Mio Shirai

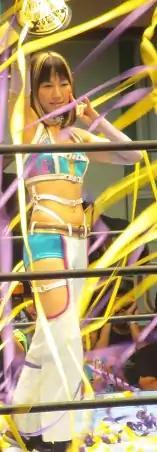
Shirai as one half of the Wave Tag Team Champions in August 2015

On February 14, her 27th birthday, Shirai presented the second M.I.O event in Shinjuku Face, which saw her lose to her sister Io in a main event singles match. This marked the first time in three years that the two sisters had wrestled in the same match. Two days later, Shirai held a press conference, where she announced that she would be retiring from professional wrestling due to issues with her neck, wrestling her final match at the fifth M.I.O event on September 20. On March 1, Shirai lost the Union FTE World Championship to Cherry in her third defense. In early 2015, Shirai and Misaki Ohata received two shots at the Wave Tag Team Championship, but were both times defeated by the defending champions, Las Aventureras (Ayako Hamada and Yuu Yamagata). A third title match between the two teams took place on March 15 and saw Shirai and Ohata become the new champions. Immediately afterwards, Shirai announced she was cashing in her Zan1 shot at the Wave Single Championship, held by Hamada, but was defeated in that title match. Six days later, Shirai won another tag team title, when she and Tsukushi defeated .STAP (Maki Narumiya and Risa Sera) to win the International Ribbon Tag Team Championship. Shirai and Ohata made their first successful title defense on April 19 against Kaho Kobayashi and Tsukasa Fujimoto. On May 9, the third M.I.O event featured Shirai retiring her Kaguya character, following a time-limit draw with Ayako Hamada. On June 7, Shirai defeated Akino with help from her Seikigun stablemates to win the Oz Academy Openweight Championship for the first time. After the match, Shirai confronted Akino's MK4 stable and proclaimed that she would relinquish the title if she ever lost to any member of the stable. Later that same day, Shirai faced Oz Academy Tag Team Champion and MK4 member Kaho Kobayashi in a non-title match at an event co-produced by Oz Academy and Pro Wrestling Wave. Following outside interference from Tomoka Nakagawa, Shirai was pinned by Kobayashi and, as a result, relinquished the Oz Academy Openweight Championship, ending her reign at only four hours and two minutes. On June 17, Shirai won yet another title, when she defeated Hibiscus Mii to regain the Union FTE World Championship. The fourth M.I.O event took place on June 19 and saw Shirai lose to Arisa Nakajima in the main event. On June 24, Shirai and Tsukushi made their first successful defense of the International Ribbon Tag Team Championship against the Lovely Butchers (Hamuko Hoshi and Mochi Miyagi) as part of Ice Ribbon's ninth anniversary week. On July 4, they made their second successful defense against Orange Happies (Aoi Kizuki and Kayoko Haruyama) with Shirai pinning ICE×∞ Champion Kizuki for the win, setting up a future double title match for both the ICE×∞ and Union FTE World Championship. On July 19, Shirai and Mayumi Ozaki defeated Kagetsu and Kaho Kobayashi to win the Oz Academy Tag Team Championship, meaning that Shirai now simultaneously held titles in all four promotions she was signed to. On July 26, Shirai returned to Stardom to wrestle what was billed as the Shirai sisters' final match together, where Mio and Io defeated Hiroyo Matsumoto and Mayu Iwatani.